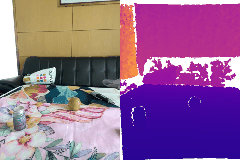
Label: pear